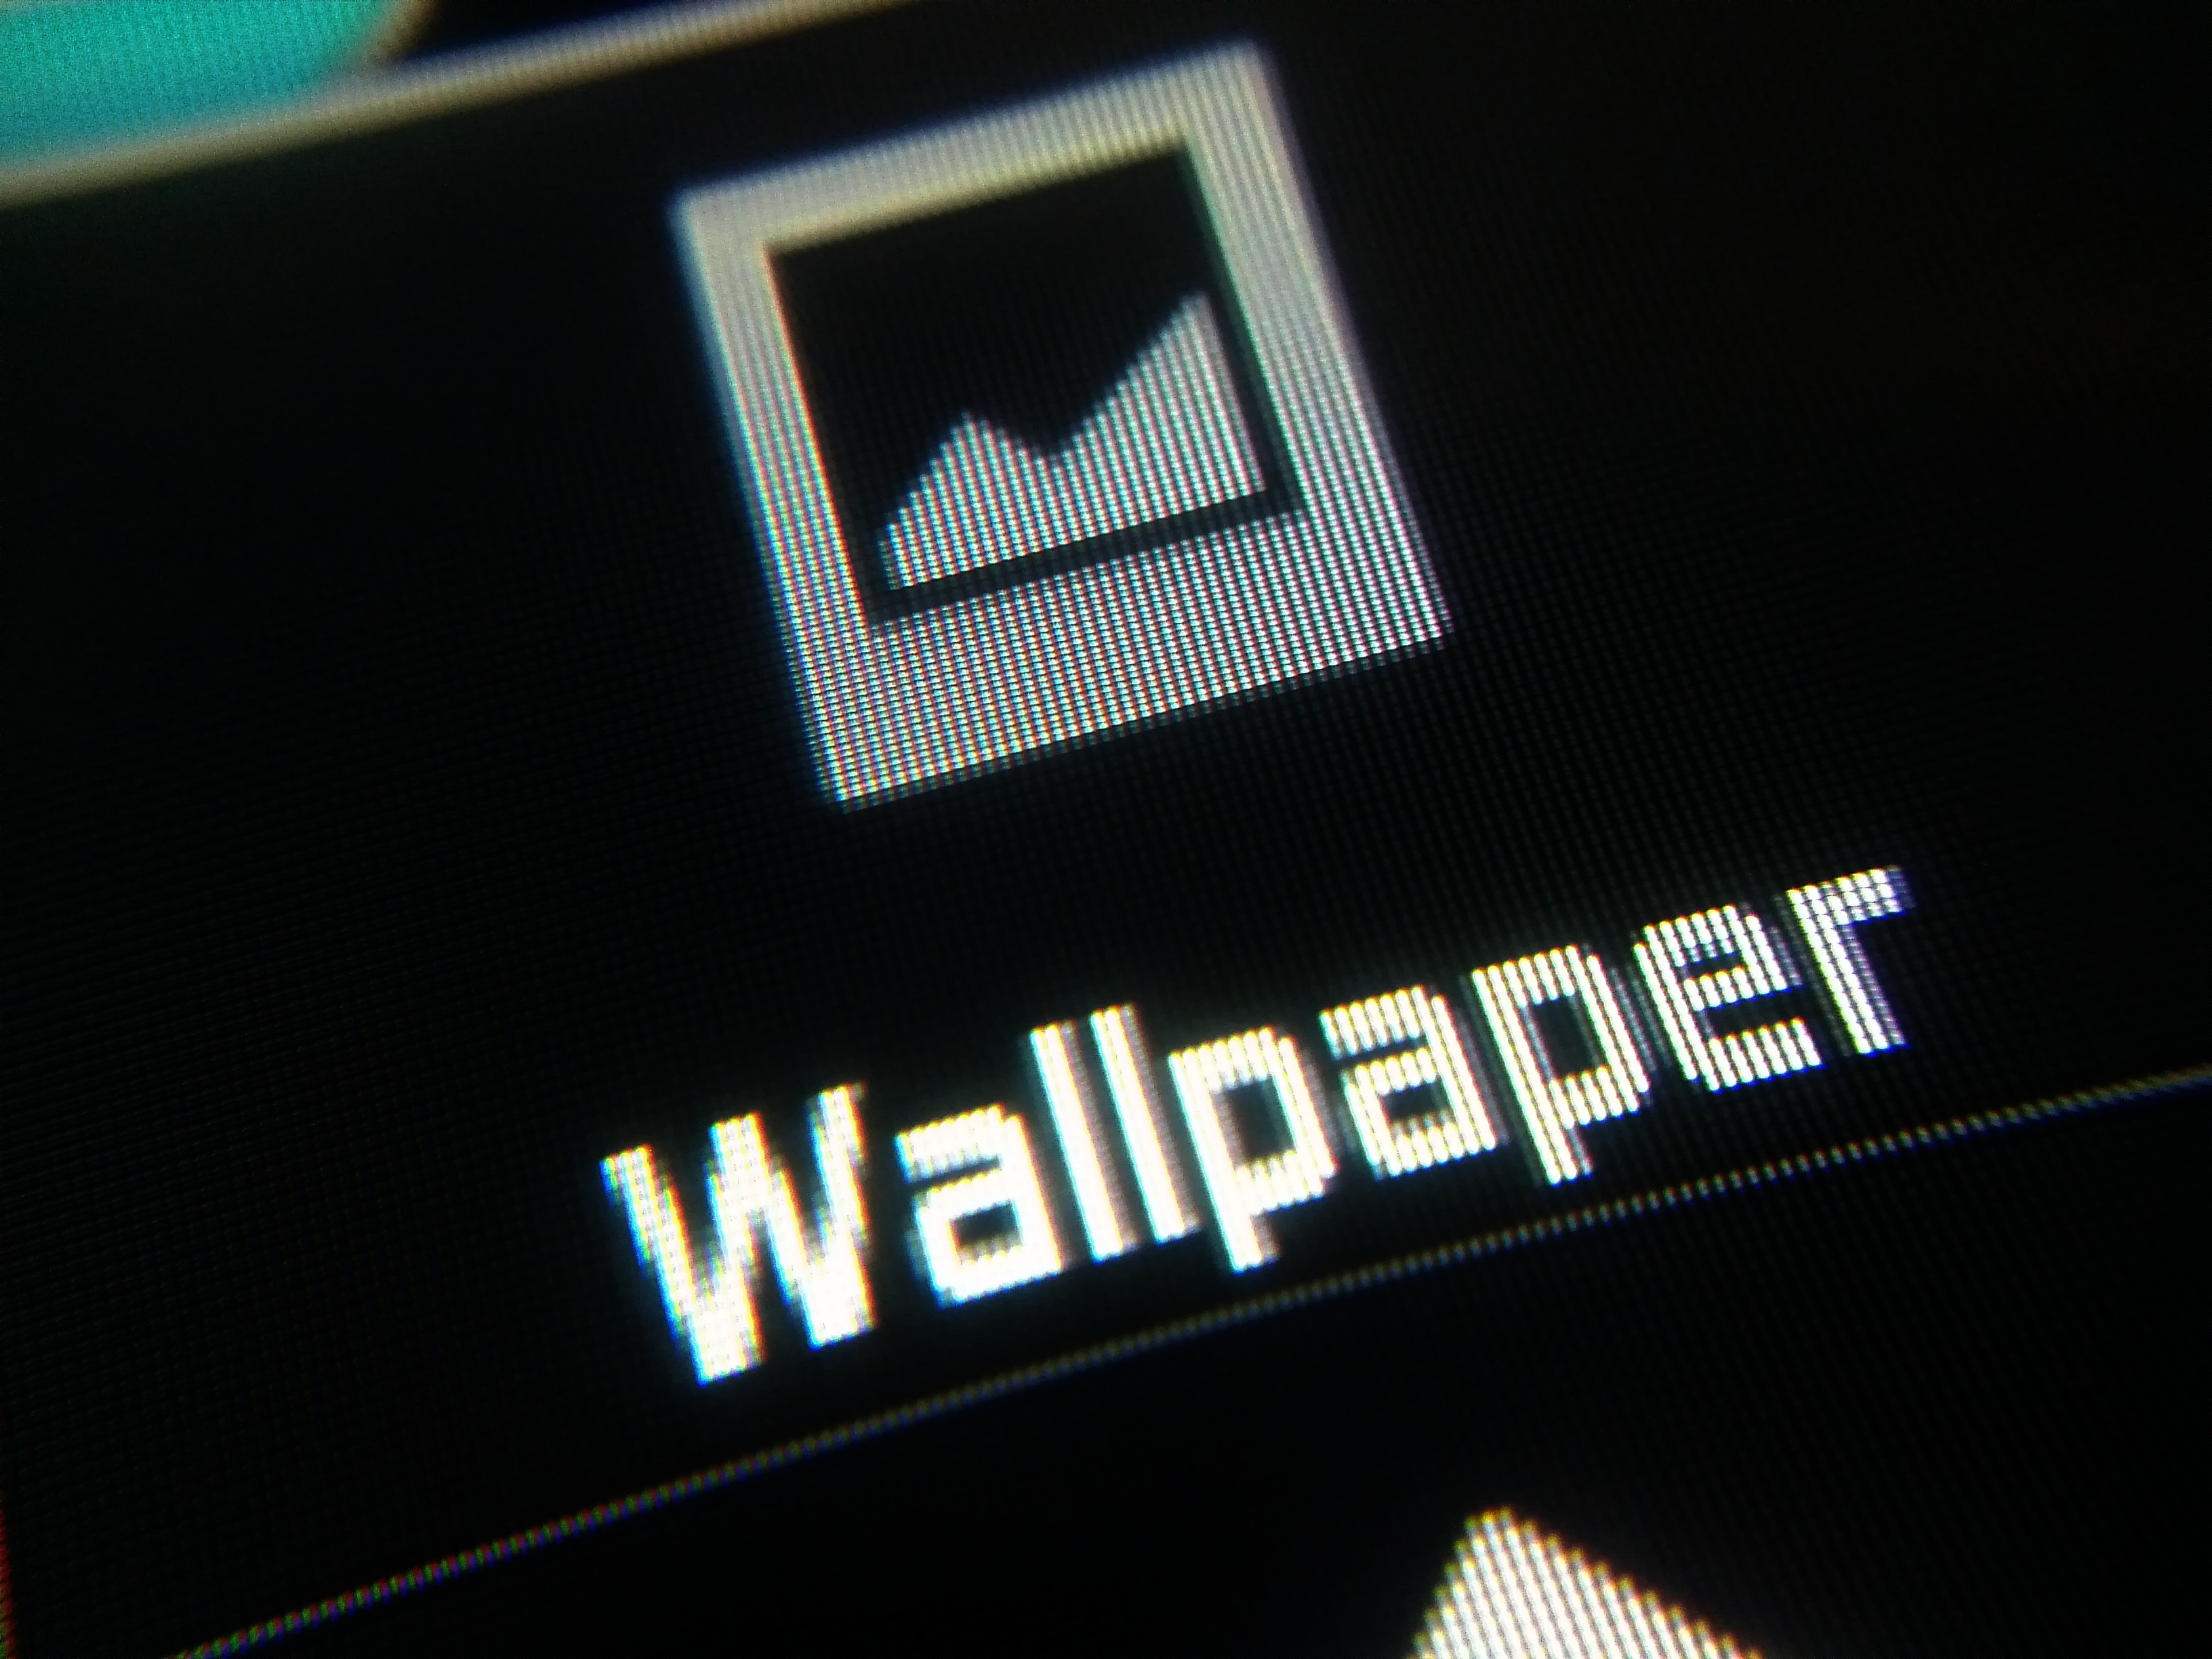
mobile, number, symbol, macro, menu, signage, emblem, device, brand, font, logo, wallpaper, icon, android, automotive exterior